Eastern Union Railway

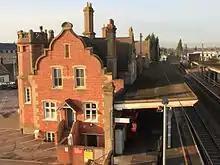
The I&BR station at Stowmarket station - view from the south in 2013

On 26 November 1846 the first test train ran to Bury St Edmunds with stops at most stations on the route. The Bury station had not been completed, so a temporary station on the Ipswich side of an uncompleted road bridge was used. An elaborate celebratory meal was given. Goods operation on the line started on 30 November 1846, and a formal opening followed on 7 December 1846, when a special train ran from Shoreditch (ECR station) to Bury. The Board of Trade inspection took place on 15 December 1846 and the line opened for traffic on 24 December. The permanent station at Bury opened in mid-November 1847, after a bridge over the main road had been finished, enabling the short extension.